New Regent Street

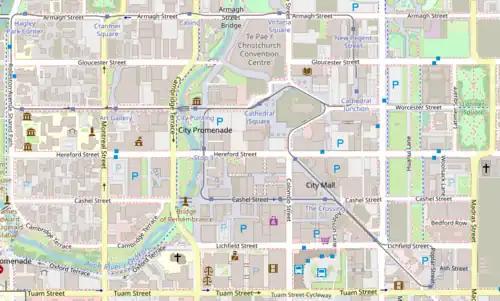
New Regent Street forms the north-eastern extent of the original Christchurch heritage tramway circuit

A building permit for the construction of the buildings was imminent, but had not been issued by January 1931, while the demolition of the Colosseum was carried out. The contract for the construction of the 40 buildings and the roadway was let to the Boyle Brothers for NZ£32,000. The builder did not perform and the contract was retendered for approximately NZ£32,000, with P. Graham and Son, Limited, as the successful party. The overall cost of the project was NZ£90,000. The street was built at a width of , and the north-south length of Christchurch Central City blocks is . The sculptor William Trethewey carried out some of the interior decorations.